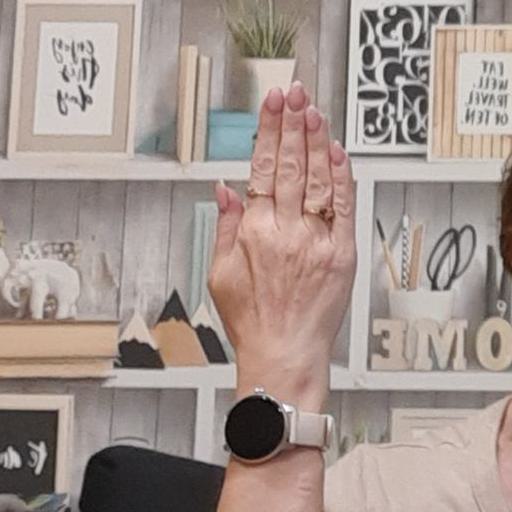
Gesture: stop_inverted